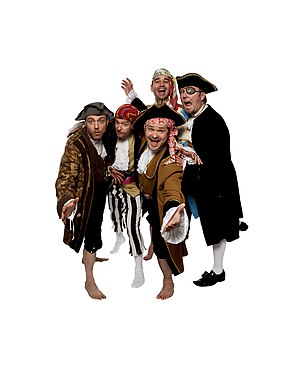
Mek Pek / Diskografi
Mek Pek & Habbasutterne 2007
Mek Pek &amp; Habbasutterne 2007
Mek Pek er en dansk sanger og skuespiller.